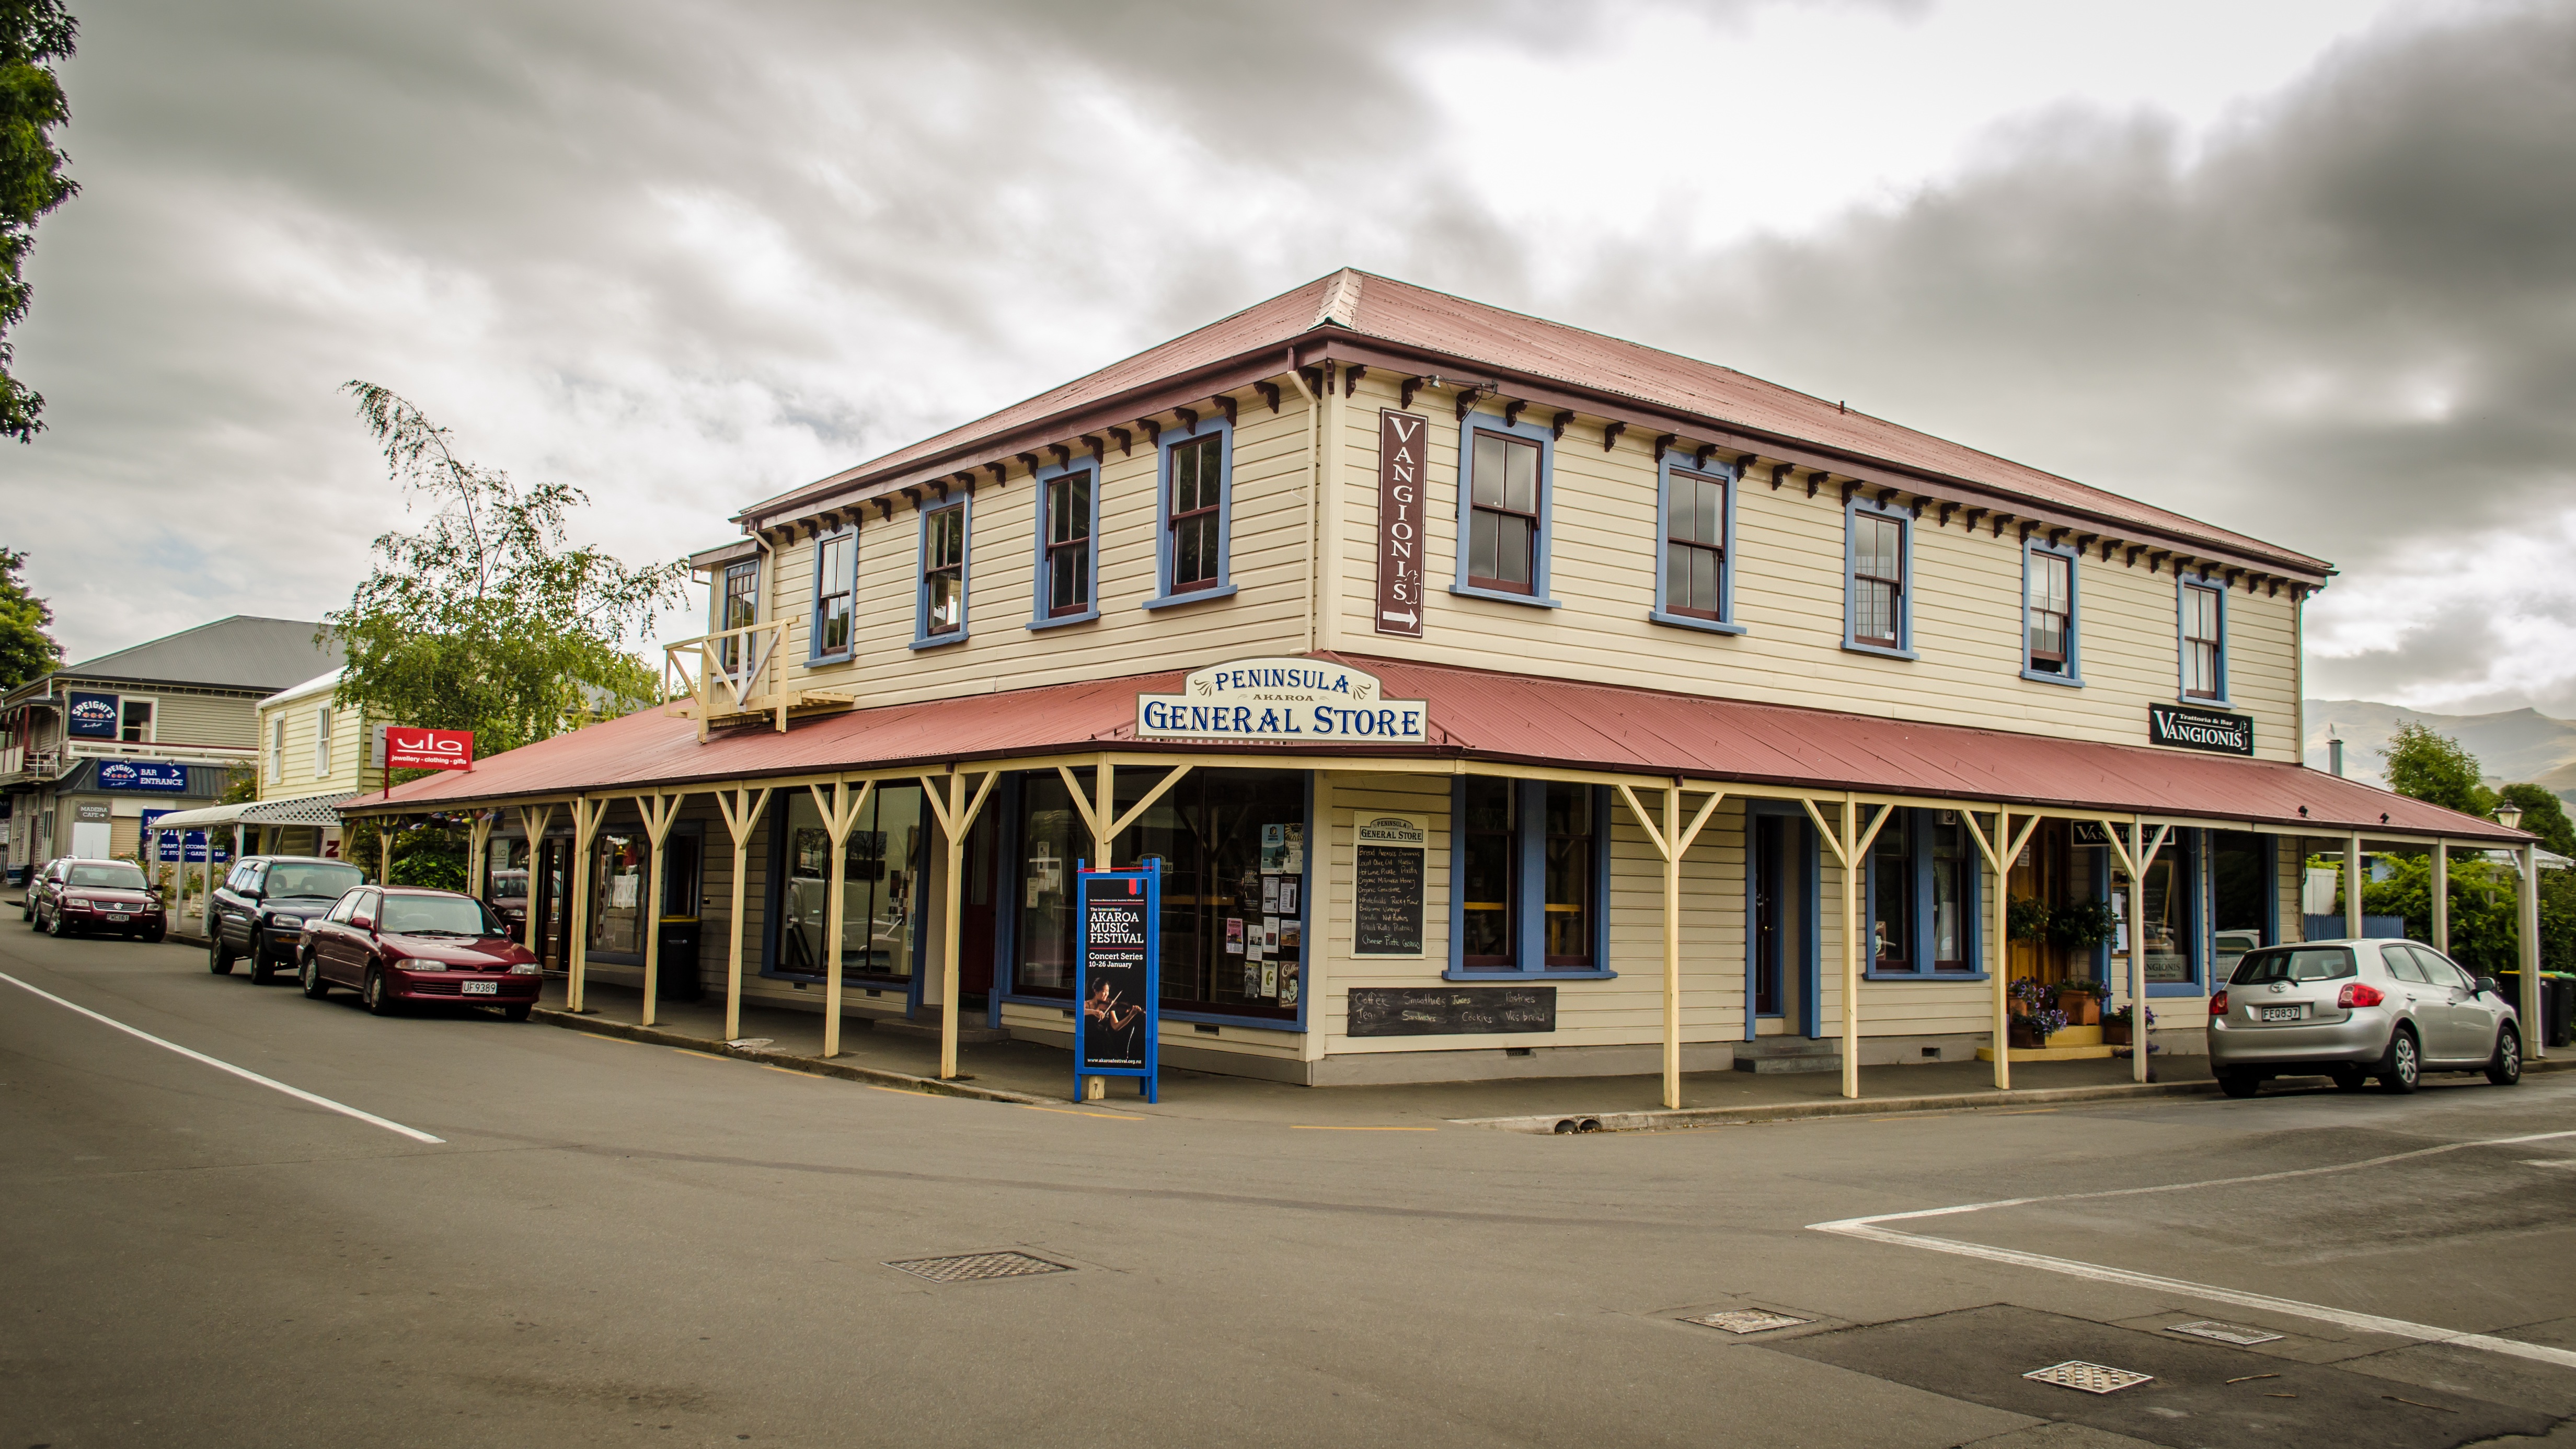
architecture, structure, street, house, town, view, restaurant, old, city, urban, downtown, transport, construction, vehicle, train station, business, public transport, buildings, corner, new zealand, cities, neighbourhood, real estate, urban area, residential area, metropolitan area